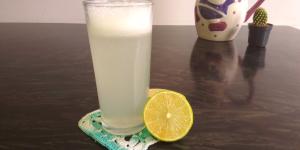
agua de sabila